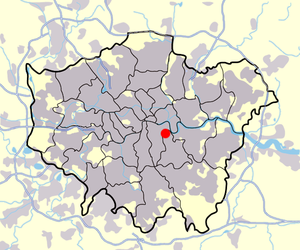
Carte localisant le quartier de New Cross, à Londres.
New Cross est un quartier du Sud-Est de Londres, faisant essentiellement parti du district de Lewisham sur la rive Sud de la Tamise.
Leonard Gary Oldman connu sous le nom de Gary Oldman est un acteur, réalisateur, scénariste et producteur de cinéma britannique, né le 21 mars 1958 à New Cross.